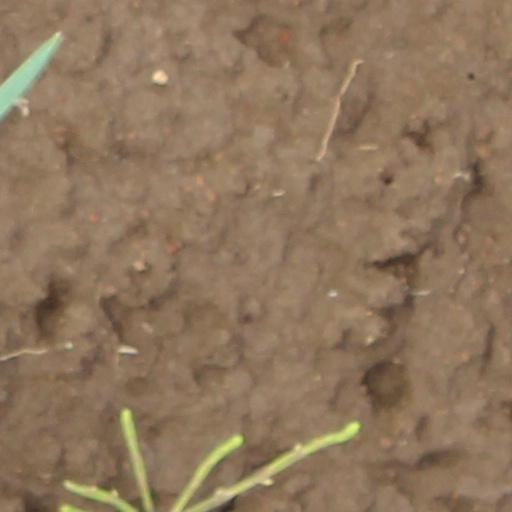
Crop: wheat